Corinth

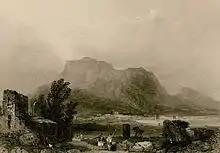
Corinth in 1882

The municipal unit of Corinth (Δημοτική ενότητα Κορινθίων) includes apart from Corinth proper the town of Archaia Korinthos, the town of Examilia, and the smaller settlements of Xylokeriza and Solomos. The municipal unit has an area of 102.187 km.